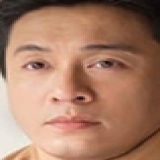
ca sĩ Lam Trường